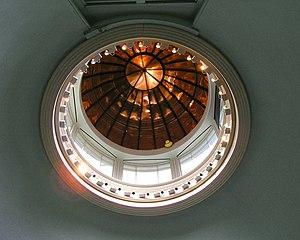
Henry R. Viets, né le 7 mars 1890 à Lynn et mort le 5 juillet 1969 à Boston est un neurologue américain connu pour ses travaux sur la myasthénie et ayant consacré ses 50 ans de carrière au service du département de neurologie du Massachusetts General Hospital.